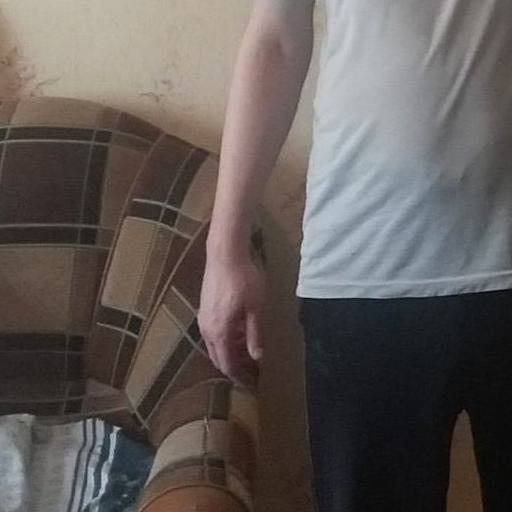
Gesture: no_gesture